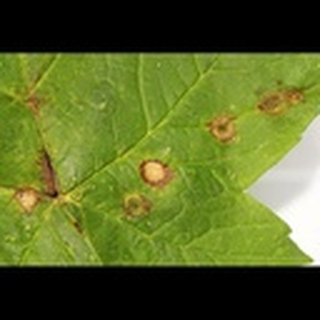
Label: cotton_target_spot